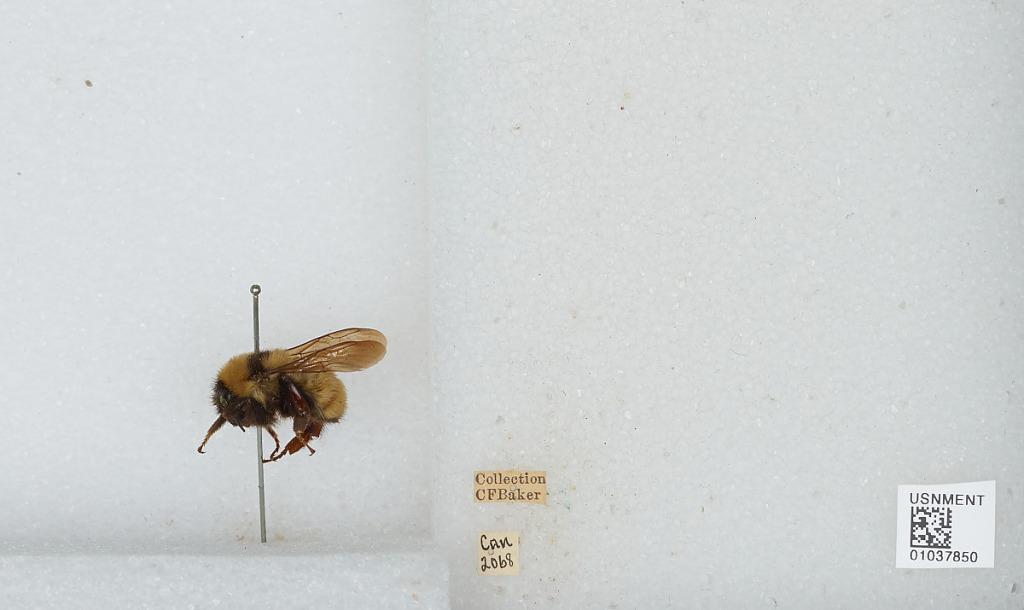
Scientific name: Bombus sp.
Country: Canada